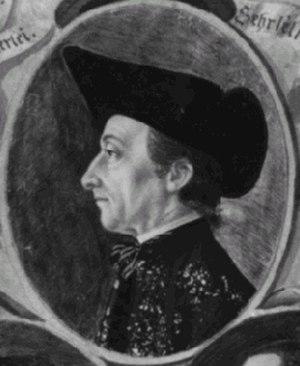
L'histoire de la Suisse sous domination française est l'étape de la formation de la Confédération suisse qui suit la Confédération des XIII cantons. Elle est comprise entre le début des manifestations provoquées par la Révolution française de 1789 et la création de la Confédération des XXII cantons le 7 août 1815.
Johannes Künzle, né le 1ᵉʳ décembre 1749 à Gossau et mort le 4 novembre 1820 dans la même ville, fut le chef du mouvement révolutionnaire de l'Alte Landschaft de 1793 à 1798.